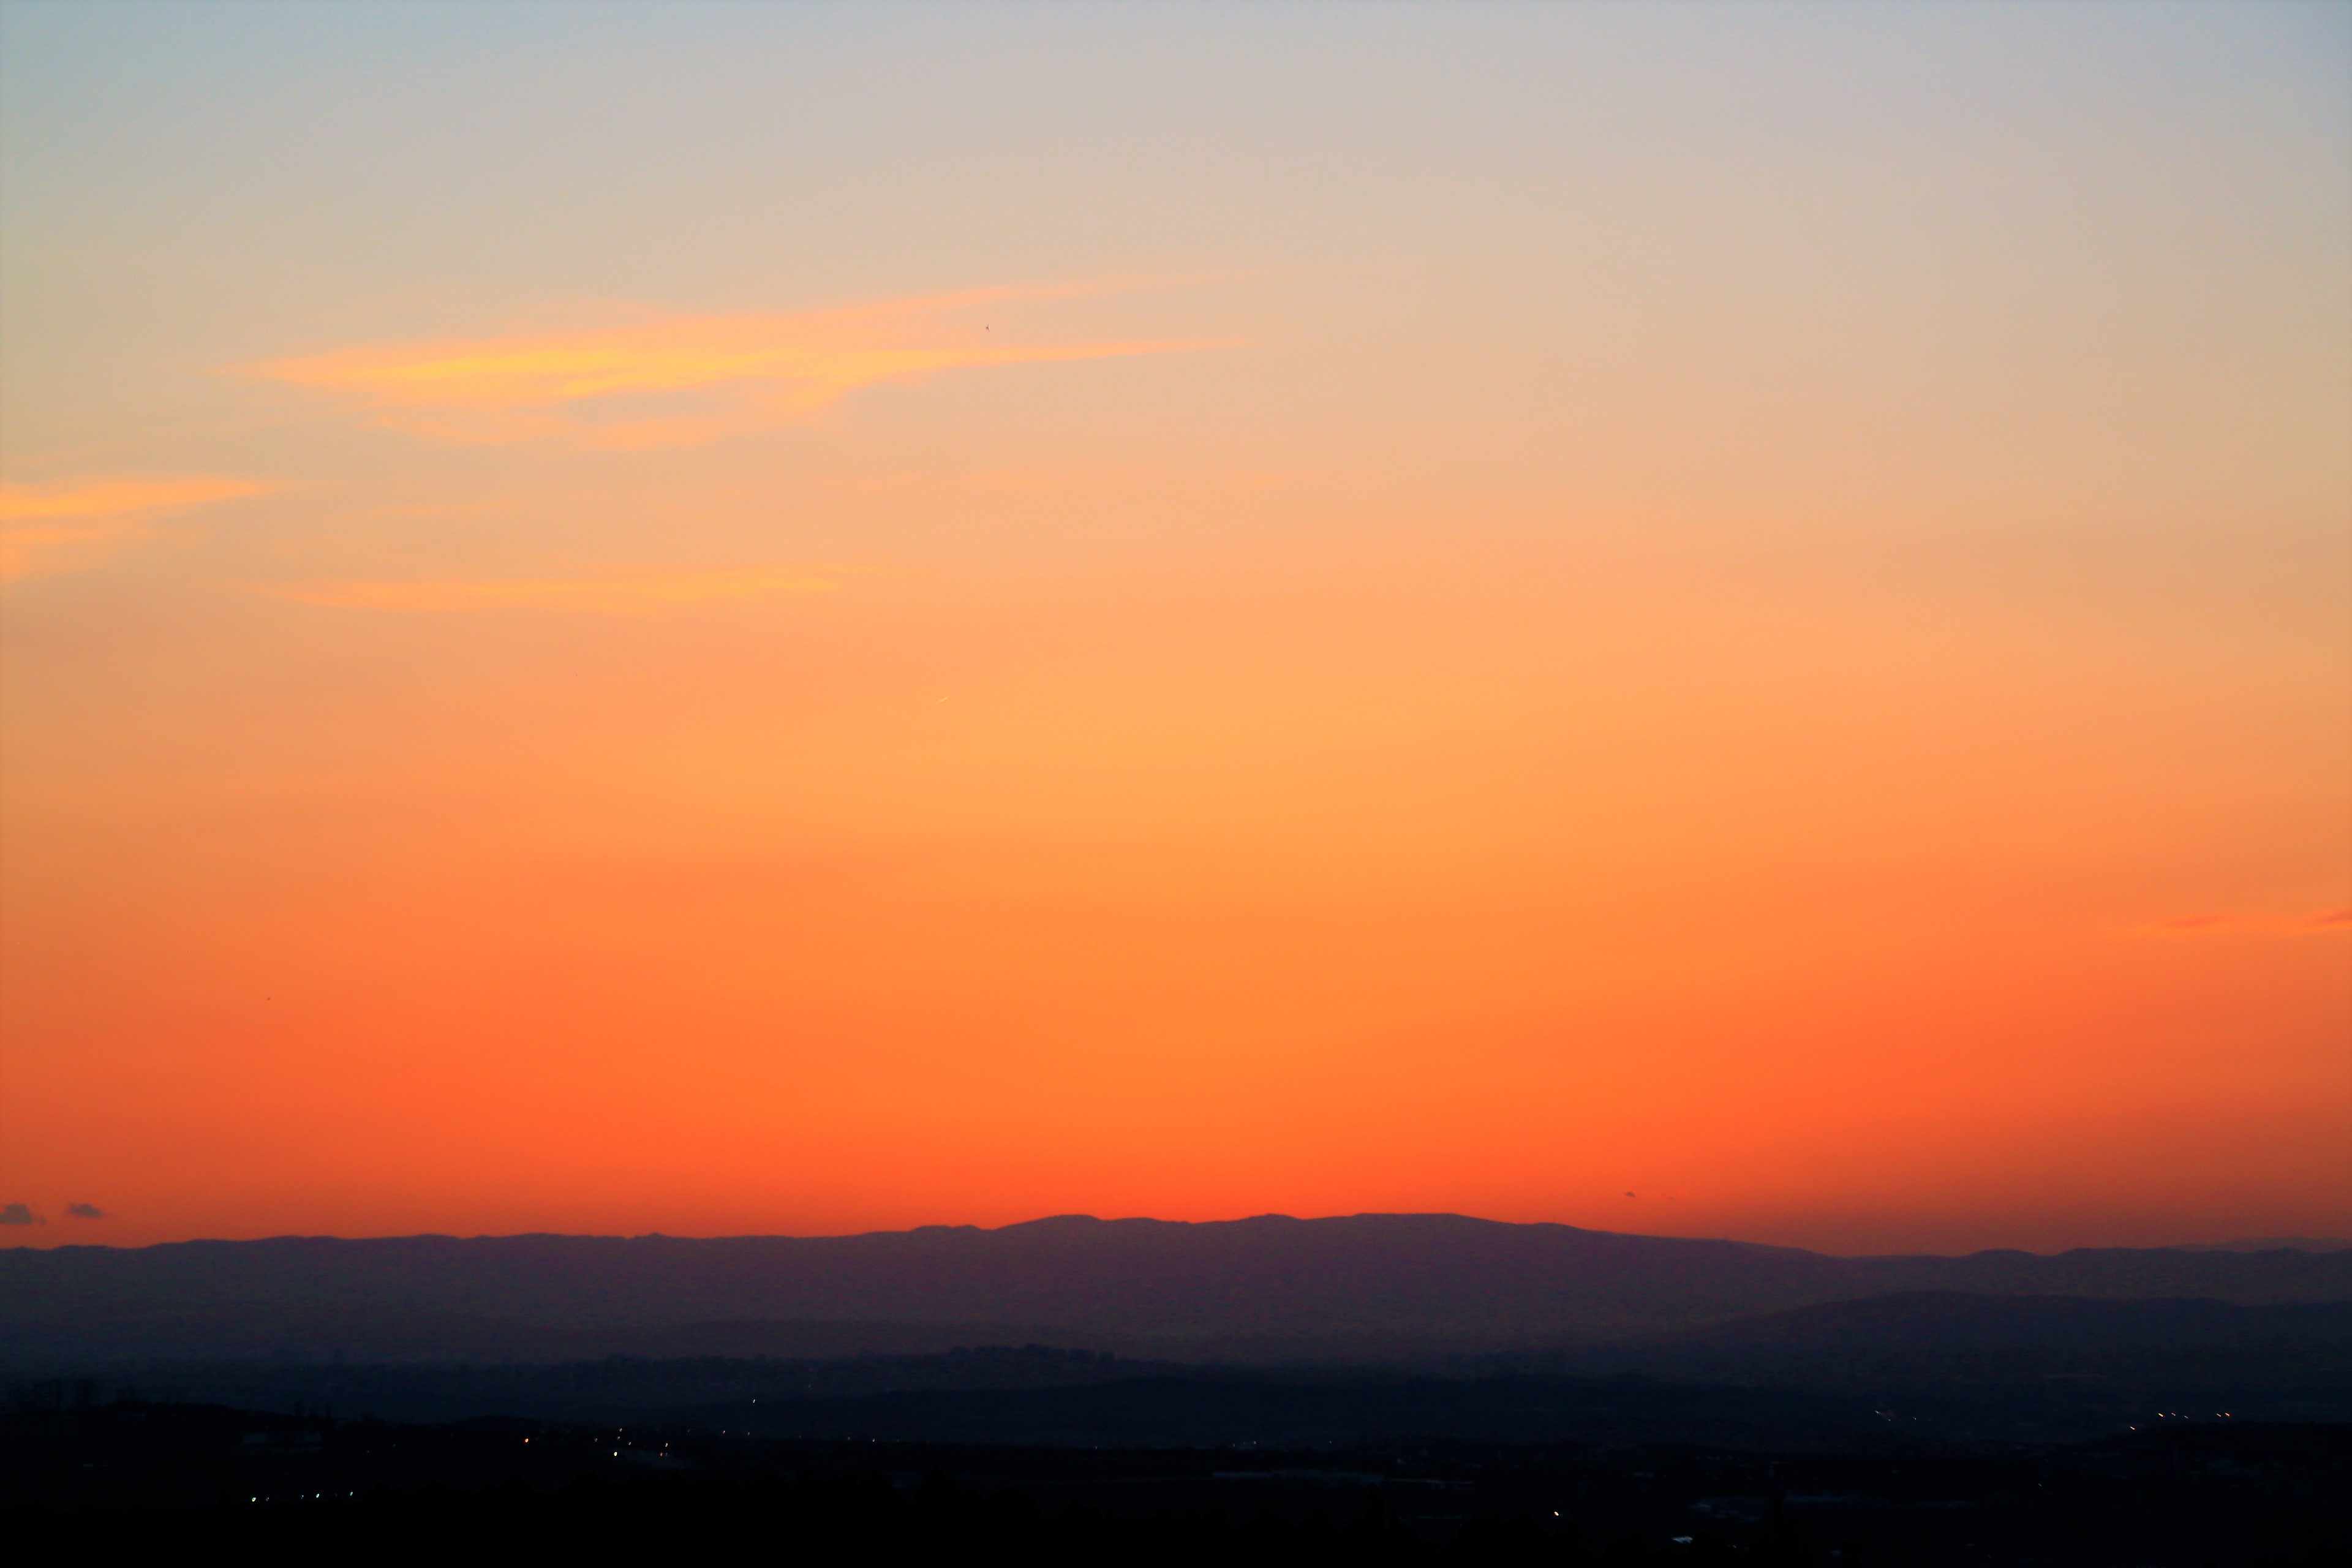
sunset, evening, sun, dawn, nature, red, mountains, horizon, sky, afterglow, sunrise, cloud, red sky at morning, dusk, atmospheric phenomenon, orange, morning, atmosphere, ecoregion, sunlight, calm, hill, tree, landscape, sea, celestial event, plain, mountain, meteorological phenomenon, city, astronomical object